Avelino Cadilla

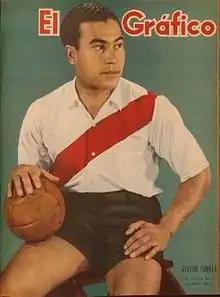
Avelino Cadilla

Avelino Cadilla (1918–1974) was a Uruguayan footballer. He played in two matches for the Uruguay national football team in 1937 and 1941. He was also part of Uruguay's squad for the 1937 South American Championship.